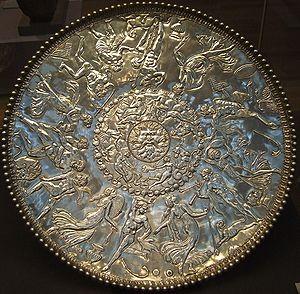
Le trésor de Hoxne est le plus grand trésor d'or et d'argent de l'Antiquité tardive découvert en Grande-Bretagne et la plus grande collection de pièces de monnaie en or et en argent des IVᵉ et Vᵉ siècles découverte dans tout l'Empire romain. Il a été trouvé le 16 novembre 1992, dans le village de Hoxne, dans le Suffolk à l'aide d'un détecteur de métaux. Le trésor consiste en 14 865 pièces de monnaie romaines de bronze, d'argent et d'or de la fin du IVᵉ et du début du Vᵉ siècles et environ 200 pièces de vaisselle en argent et bijoux en or. Ces objets sont conservés au British Museum, à Londres, où une partie du trésor est en exposition permanente. En 1993, le Treasure Valuation Committee a évalué le trésor à 1,75 million de livres sterling.